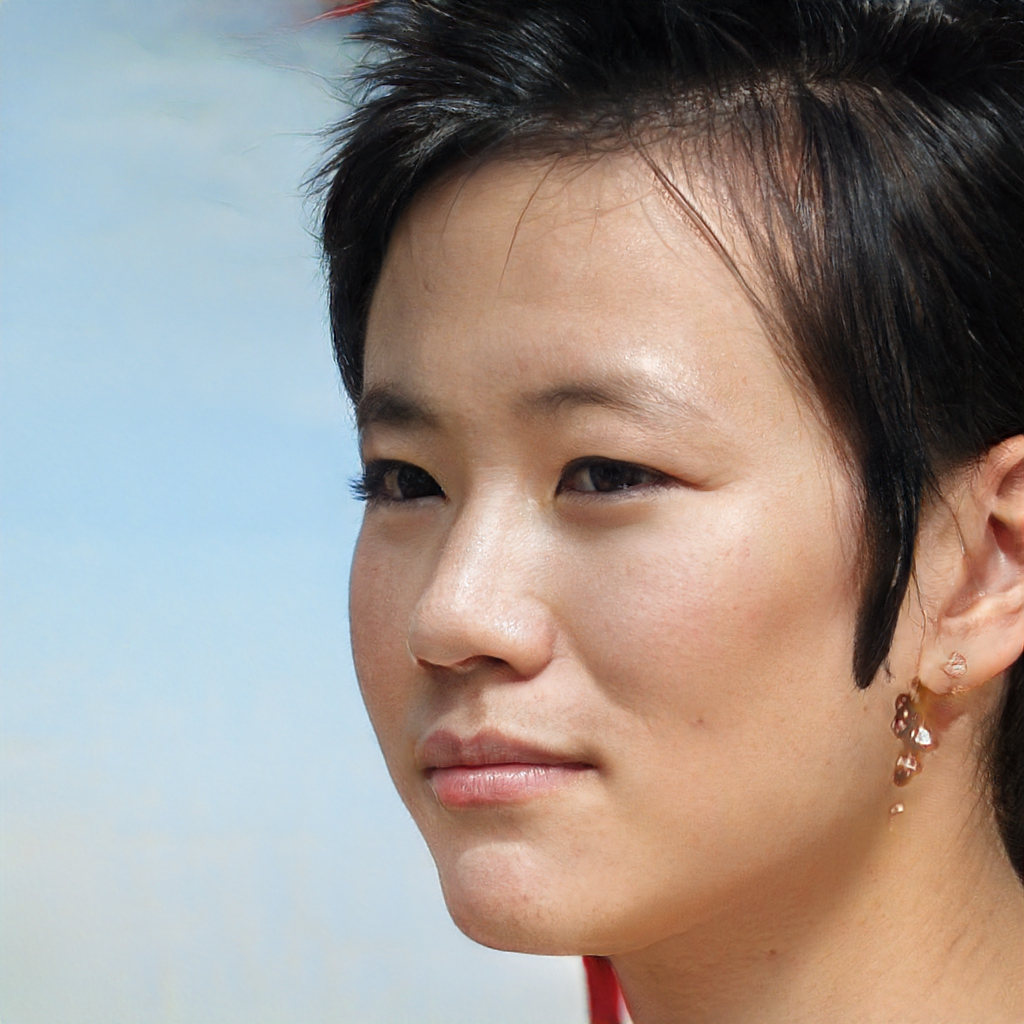
Label: No Watermark